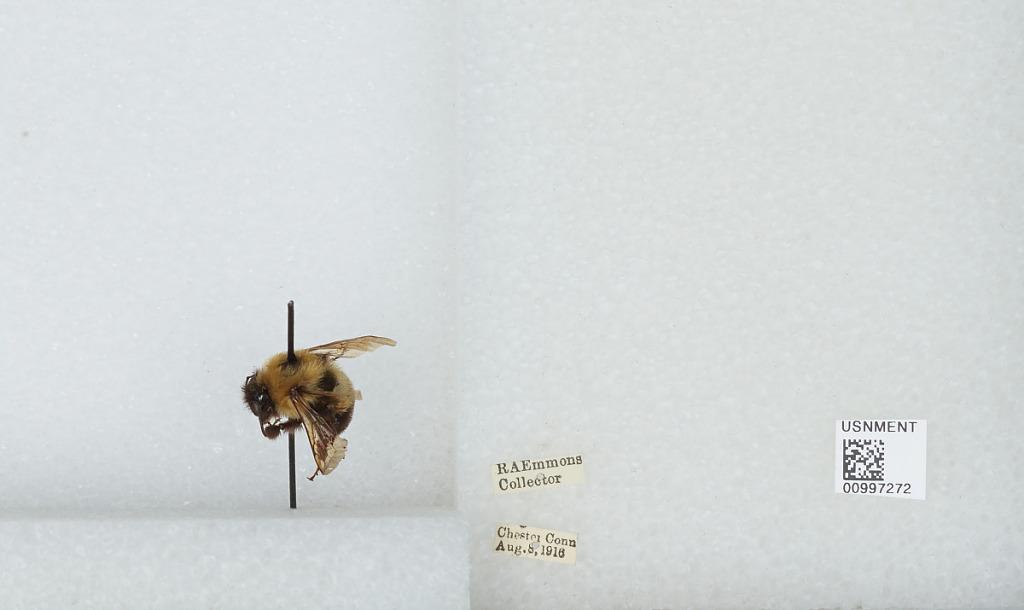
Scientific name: Bombus (Pyrobombus) bimaculatus Cresson
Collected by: R. Emmons
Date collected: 1916-8-8
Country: United States
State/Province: Connecticut
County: Middlesex
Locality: Chester
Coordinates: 41.4033, -72.4508